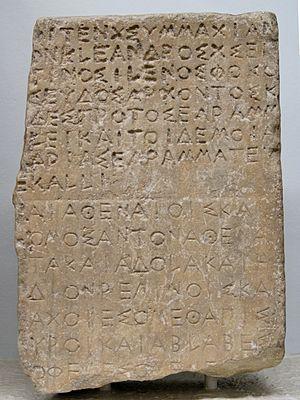
Traité entre Athènes et Rhégion, probablement passé avant 440 av. J.-C. Le préambule a été retaillé lors du renouvellement du traité, sous l'archontat d'Apseudes (433-432 av. J.-C.). Italiano: Trattato di alleanza tra Atene e Rhegion (Reggio Calabria), probabilmente risale a prima del 440 a.C. Il preambolo è stato ri-tagliato quando il trattato fu rinnovato sotto Apseudes (433-432 a.C.)